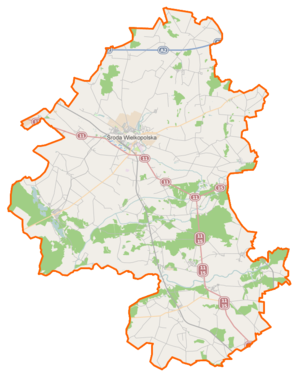
Le powiat de Szamotuły est un powiat appartenant à la voïvodie de Grande-Pologne dans le centre-ouest de la Pologne.